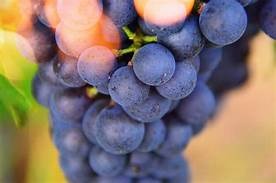
Label: grape